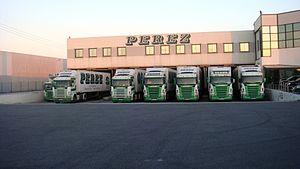
Le Groupe Olano est une entreprise française de transports de marchandises sous température dirigée. Elle est spécialisée dans le transport frigorifique, la logistique frigorifique et le stockage. Le groupe Olano transporte au quotidien tout ce qui est périssable : produits surgelés, produits carnés, produits frais et produits de la mer.